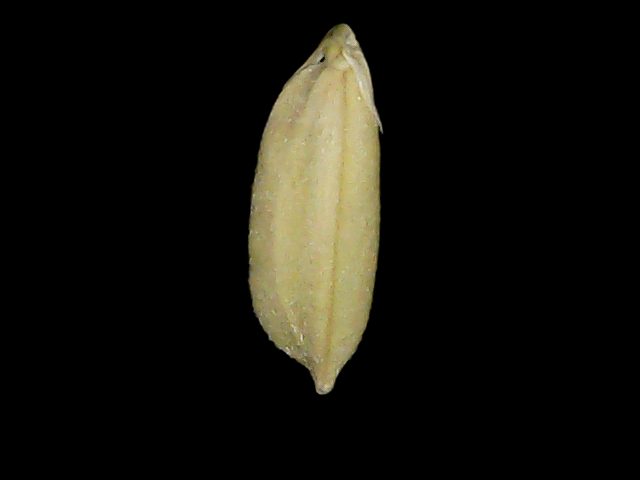
Rice variety: Bd52